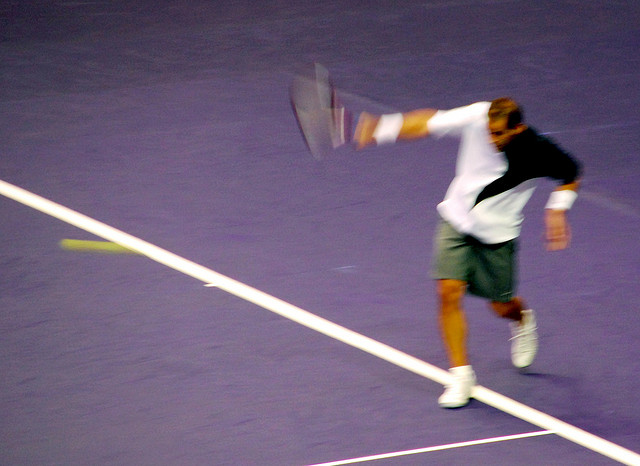
vận động viên tennis nam đang vung vợt đỡ bóng